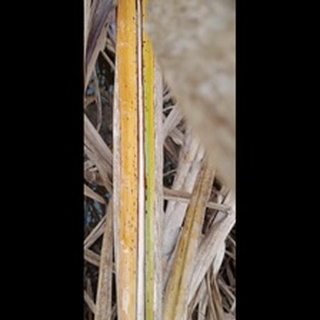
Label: sugarcane_yellow_leaf_disease